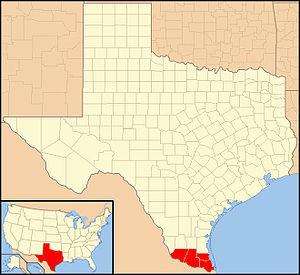
Le diocèse de Brownsville est un territoire ecclésiastique de l'Église catholique aux États-Unis qui a son siège à la cathédrale de l'Immaculée-Conception de Brownsville. Il est érigé le 10 juillet 1965, par détachement de celui de Corpus Christi.